Bass Pro Shops

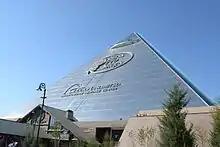
Bass Pro Shops at the Memphis Pyramid

Bass Pro Shops and Cabela's operates retail locations in the United States, as well as in Canada. The most common stores are Outdoor World stores. Their largest store is the Pyramid in Memphis, Tennessee. As of January 2023, the company operates 175 Bass Pro Shops and Cabela's stores combined.